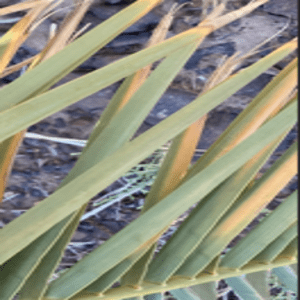
Label: Magnesium Deficiency